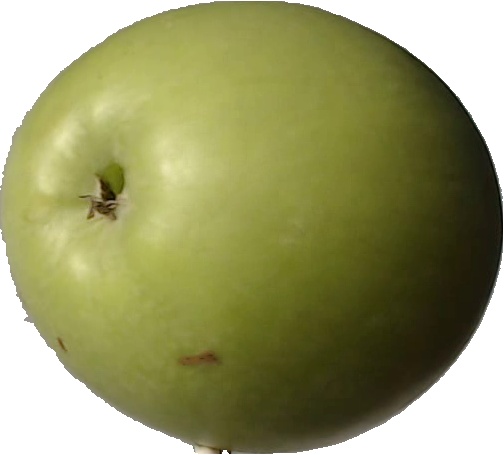
Label: apple_granny_smith_1